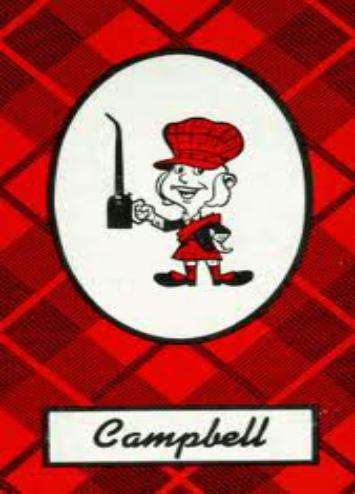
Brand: Campbells
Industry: Food